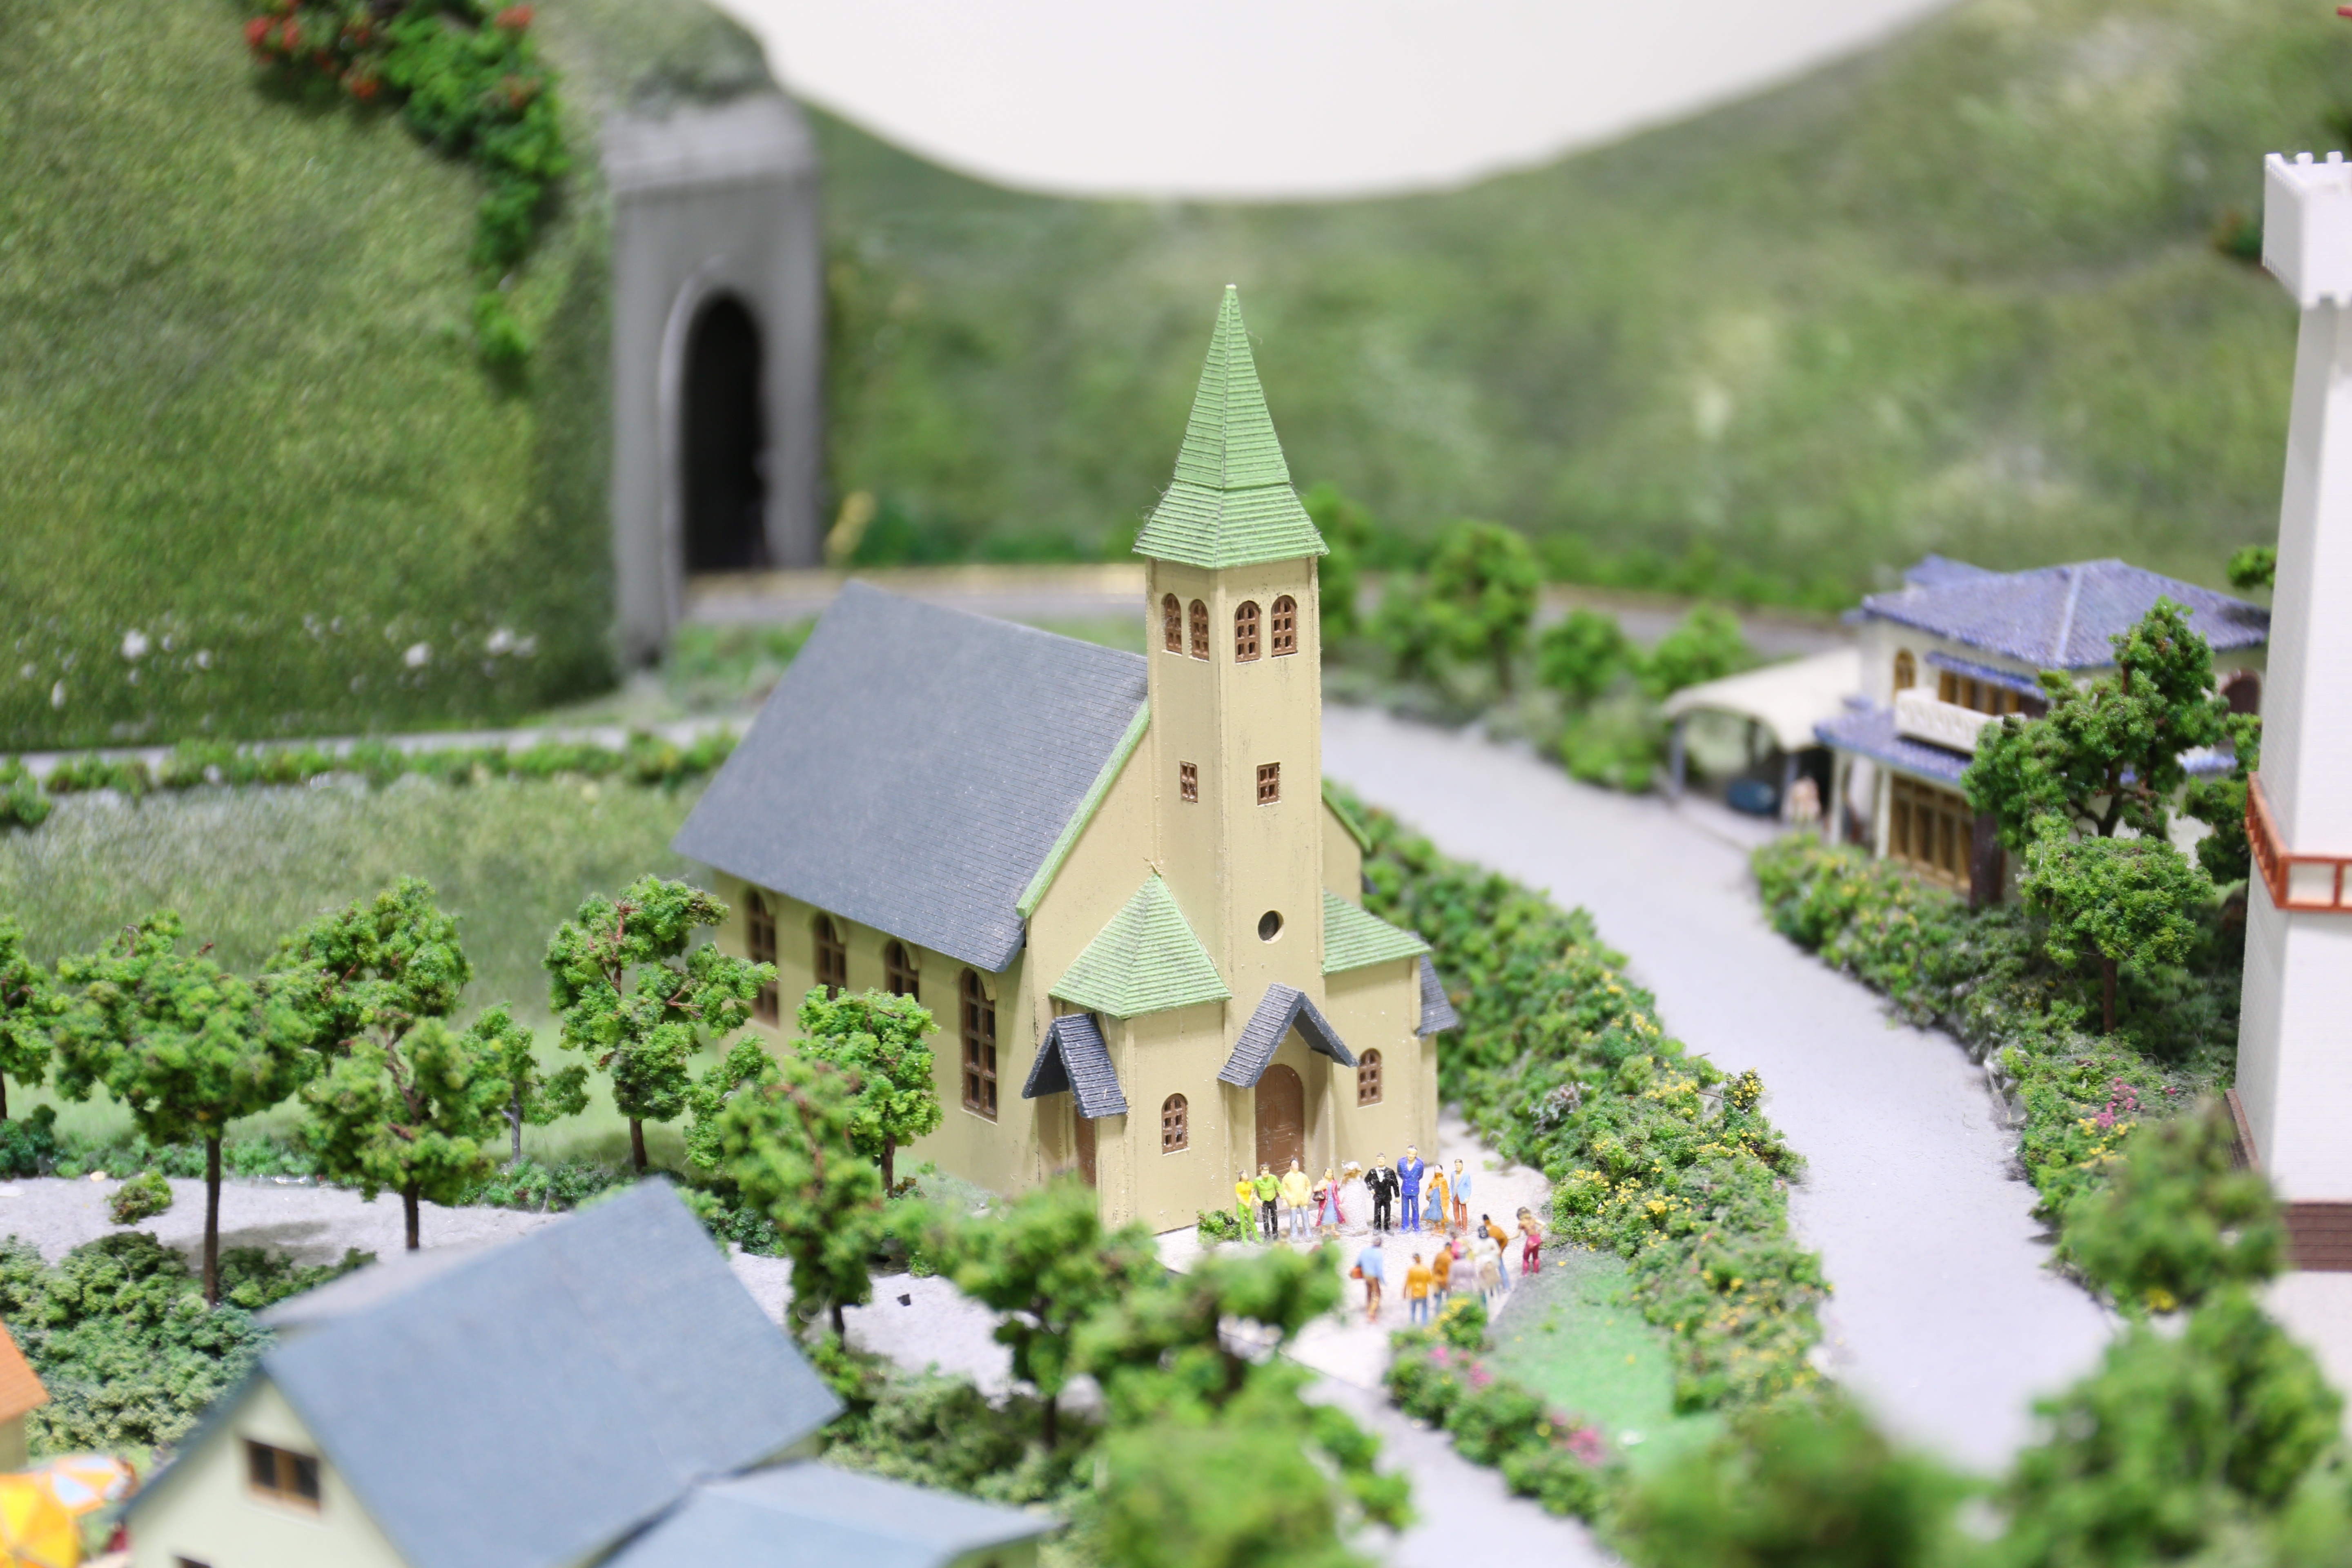
architecture, white, farm, mansion, building, home, village, model, cottage, religion, church, garden